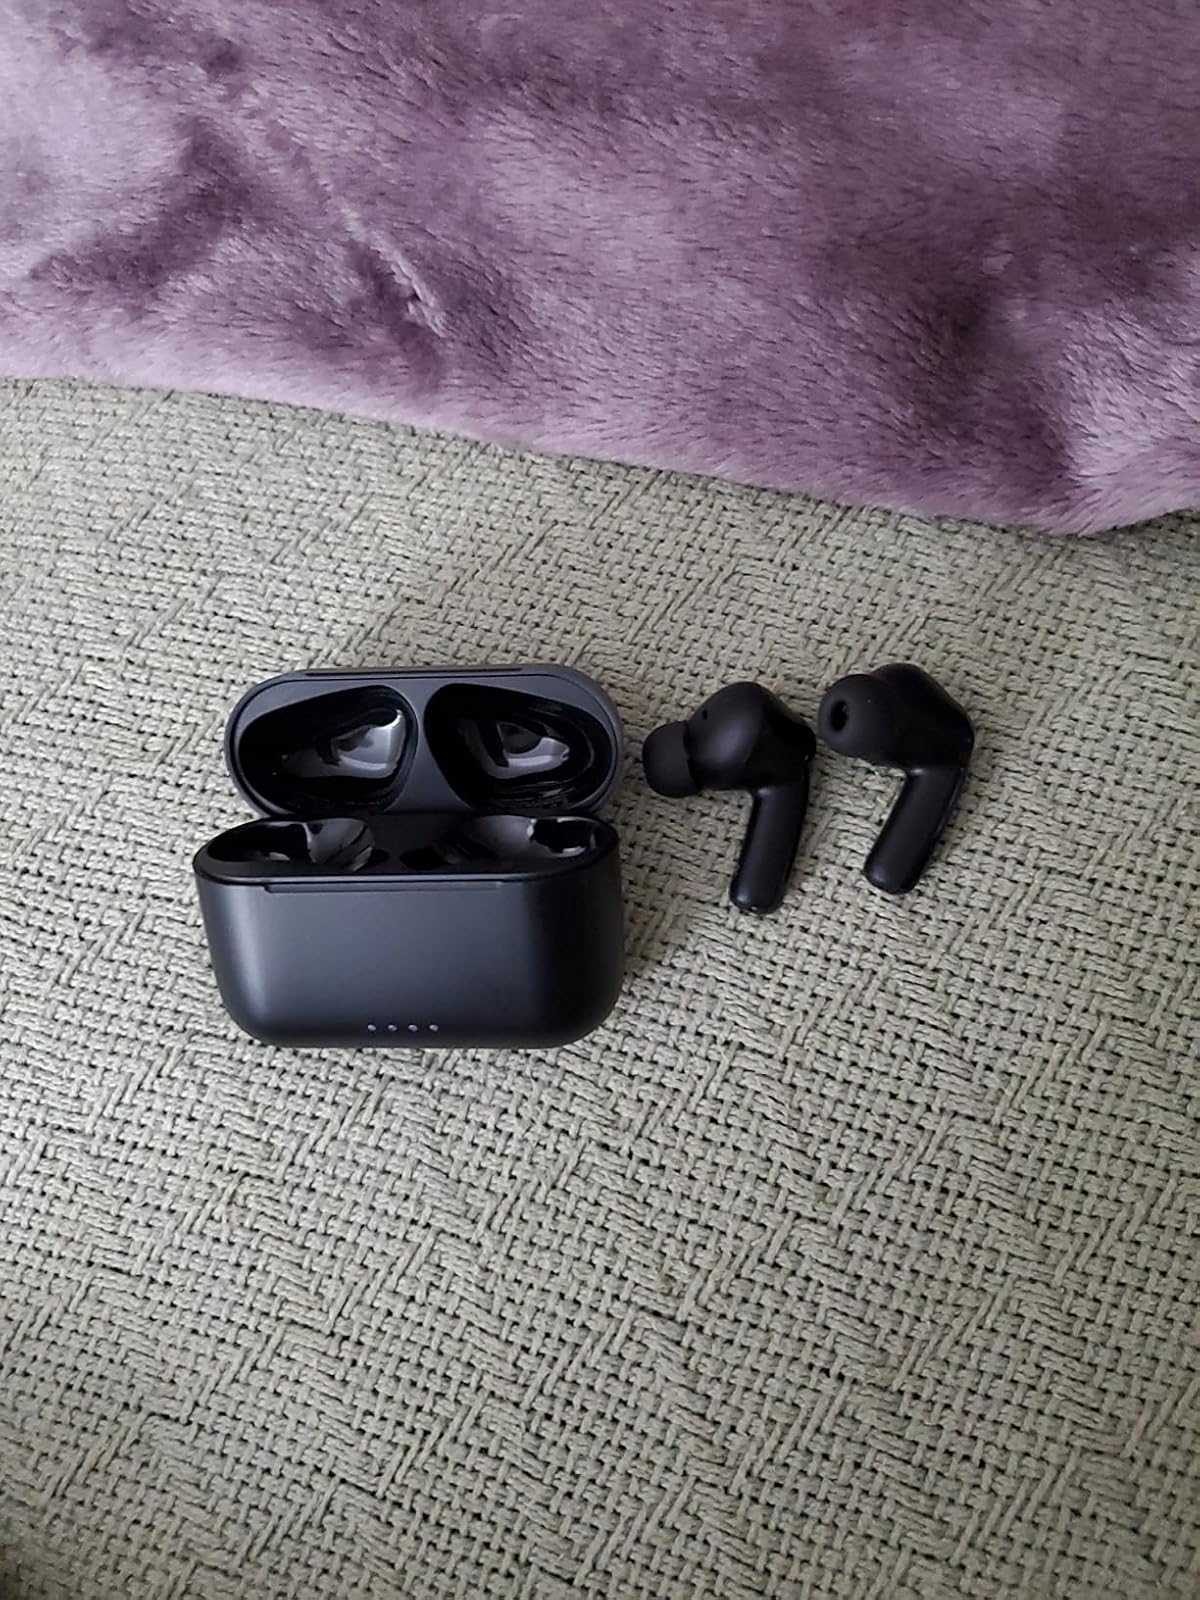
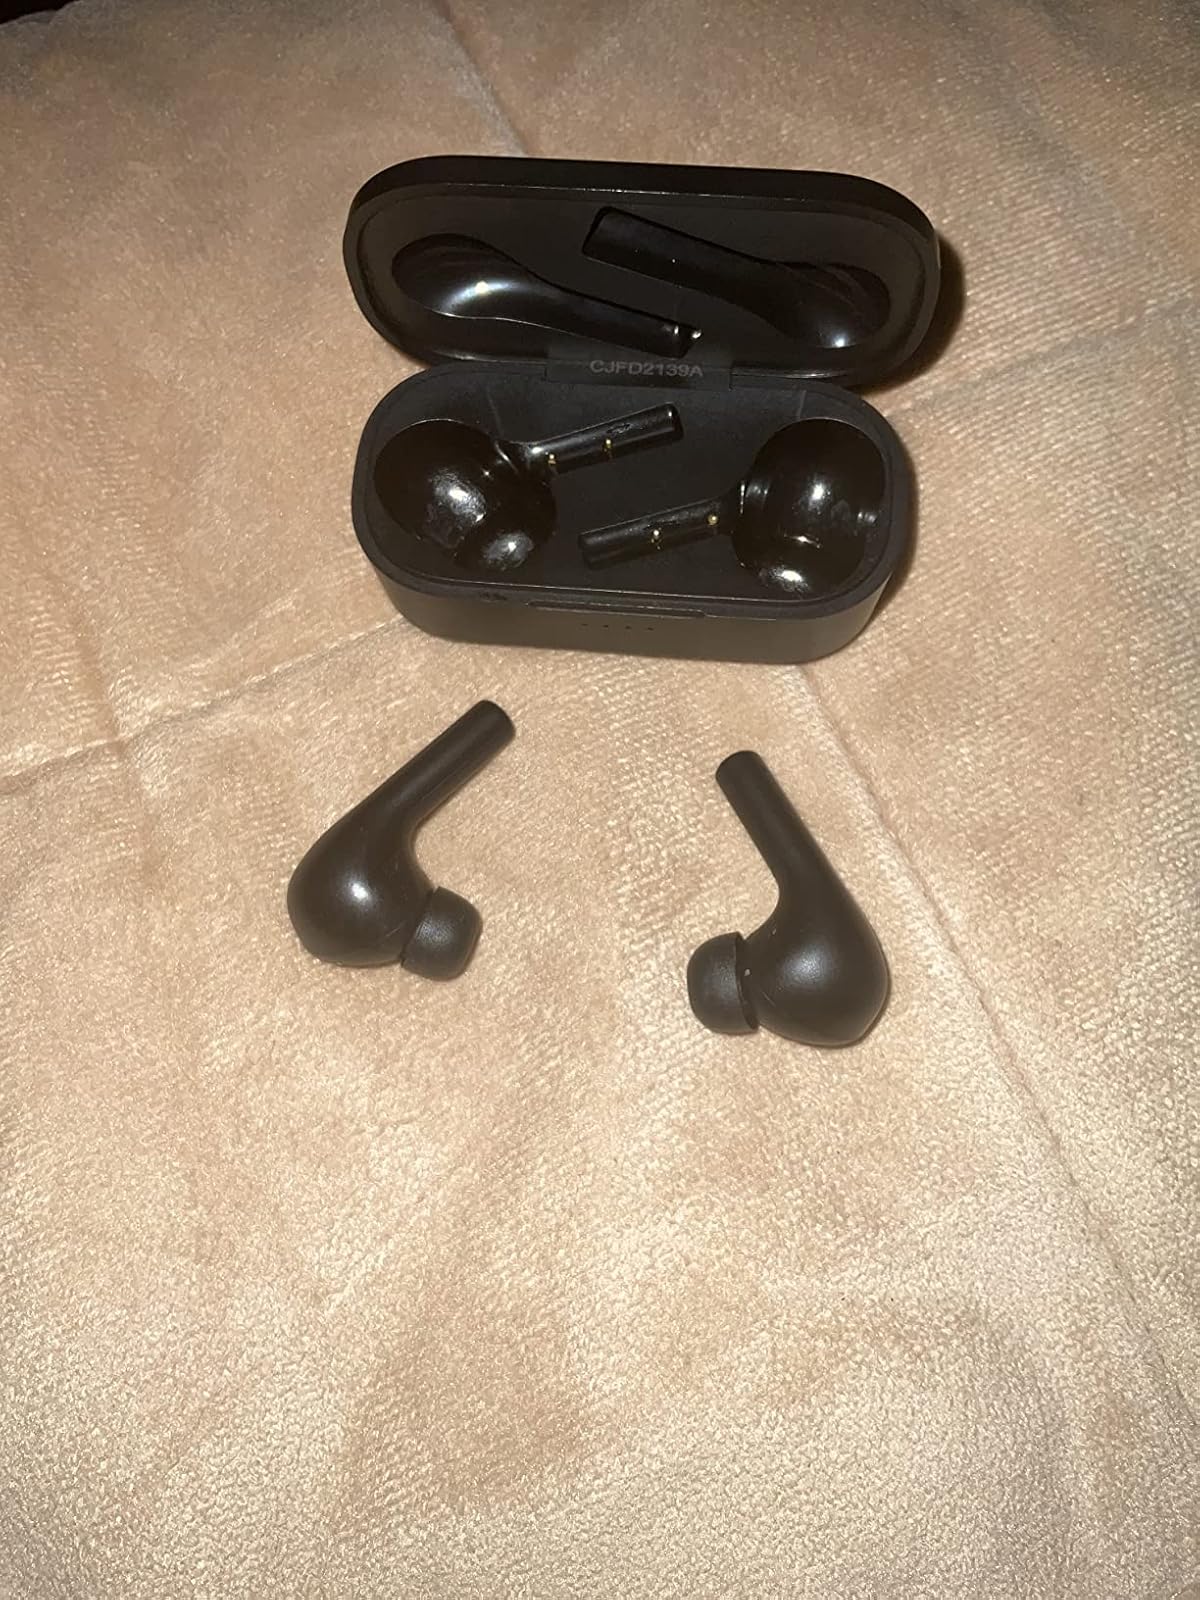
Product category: earbuds
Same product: no